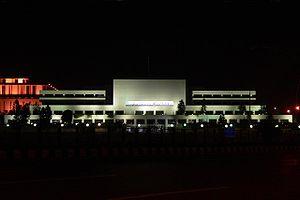
Le Sénat du Pakistan est la chambre haute du Parlement du Pakistan, le parlement bicaméral. Avec l'Assemblée nationale, il forme l'organe législatif fédéral alors que les assemblées provinciales forment les organes législatifs fédérés.
Islamabad est une ville nouvelle et capitale du Pakistan. Située dans le nord du pays, à proximité de la frontière avec l'Inde, elle se trouve dans le Territoire fédéral d'Islamabad et jouxte la ville de Rawalpindi. En 2017, sa population s'établit à un million d'habitants, ce qui en fait la neuvième ville pakistanaise. Devenue en 1967 la capitale du pays, au détriment de Karachi, Islamabad en constitue le cœur administratif et politique : elle accueille l'Aiwan-e-Sadr, le siège du gouvernement et le Parlement national. La Mosquée Faisal est en outre l'une des plus grandes mosquées au monde, avec une capacité de plus de 74 000 fidèles.